Igor Stravinsky

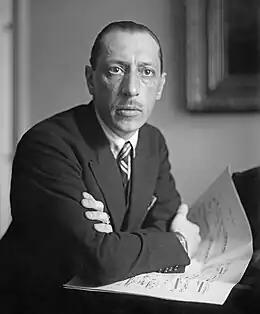
Stravinsky in the early 1920s

Igor Fyodorovich Stravinsky ( – 6 April 1971) was a Russian composer and conductor with French citizenship (from 1934) and American citizenship (from 1945). He is widely considered one of the most important and influential composers of the 20th century and a pivotal figure in modernist music.